Eston

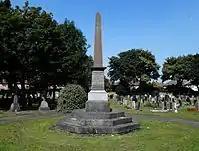
Monument to William Henry Short VC at Eston Cemetery

The cemetery also contains the memorial obelisk to William Henry Short VC (4 February 1884 – 6 August 1916) who was an English recipient of the Victoria Cross, the highest and most prestigious award for gallantry in the face of the enemy that can be awarded to British and Commonwealth forces. He was awarded the medal after being killed showing "gallantry and devotion to duty" at the Battle of Contalmaison, during the Somme Offensive, in 1916.